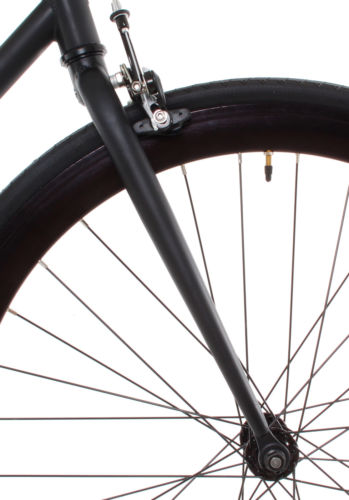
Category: bicycle